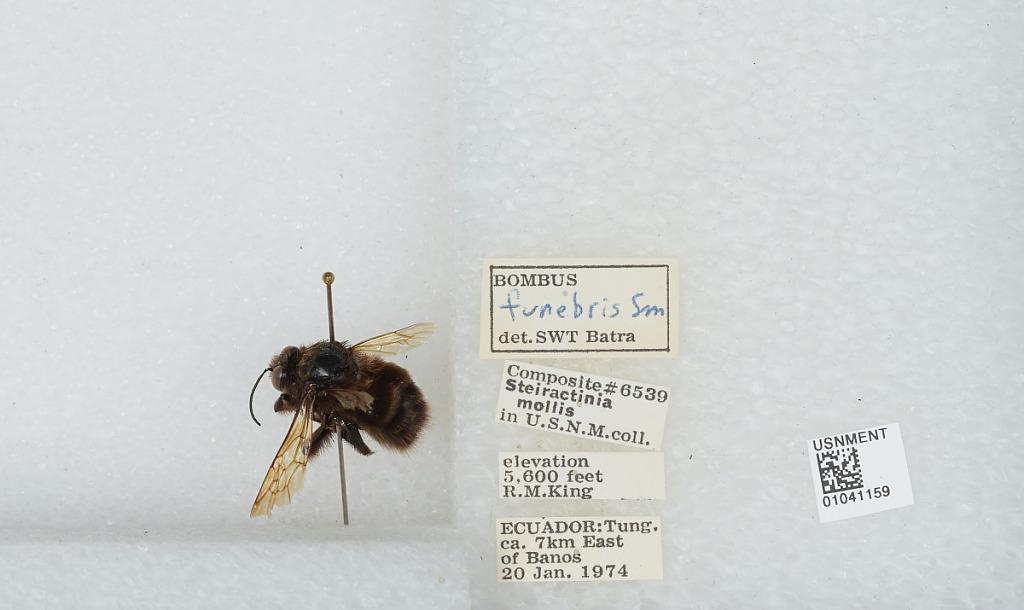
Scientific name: Bombus sp.
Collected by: R. King
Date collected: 1974-1-10
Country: Ecuador
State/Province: Tungurahua
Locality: ca. 7km East of Banos
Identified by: Batra, S. W.T.